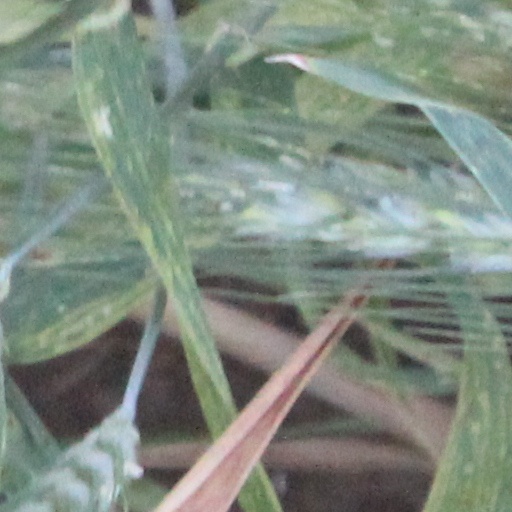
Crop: wheat